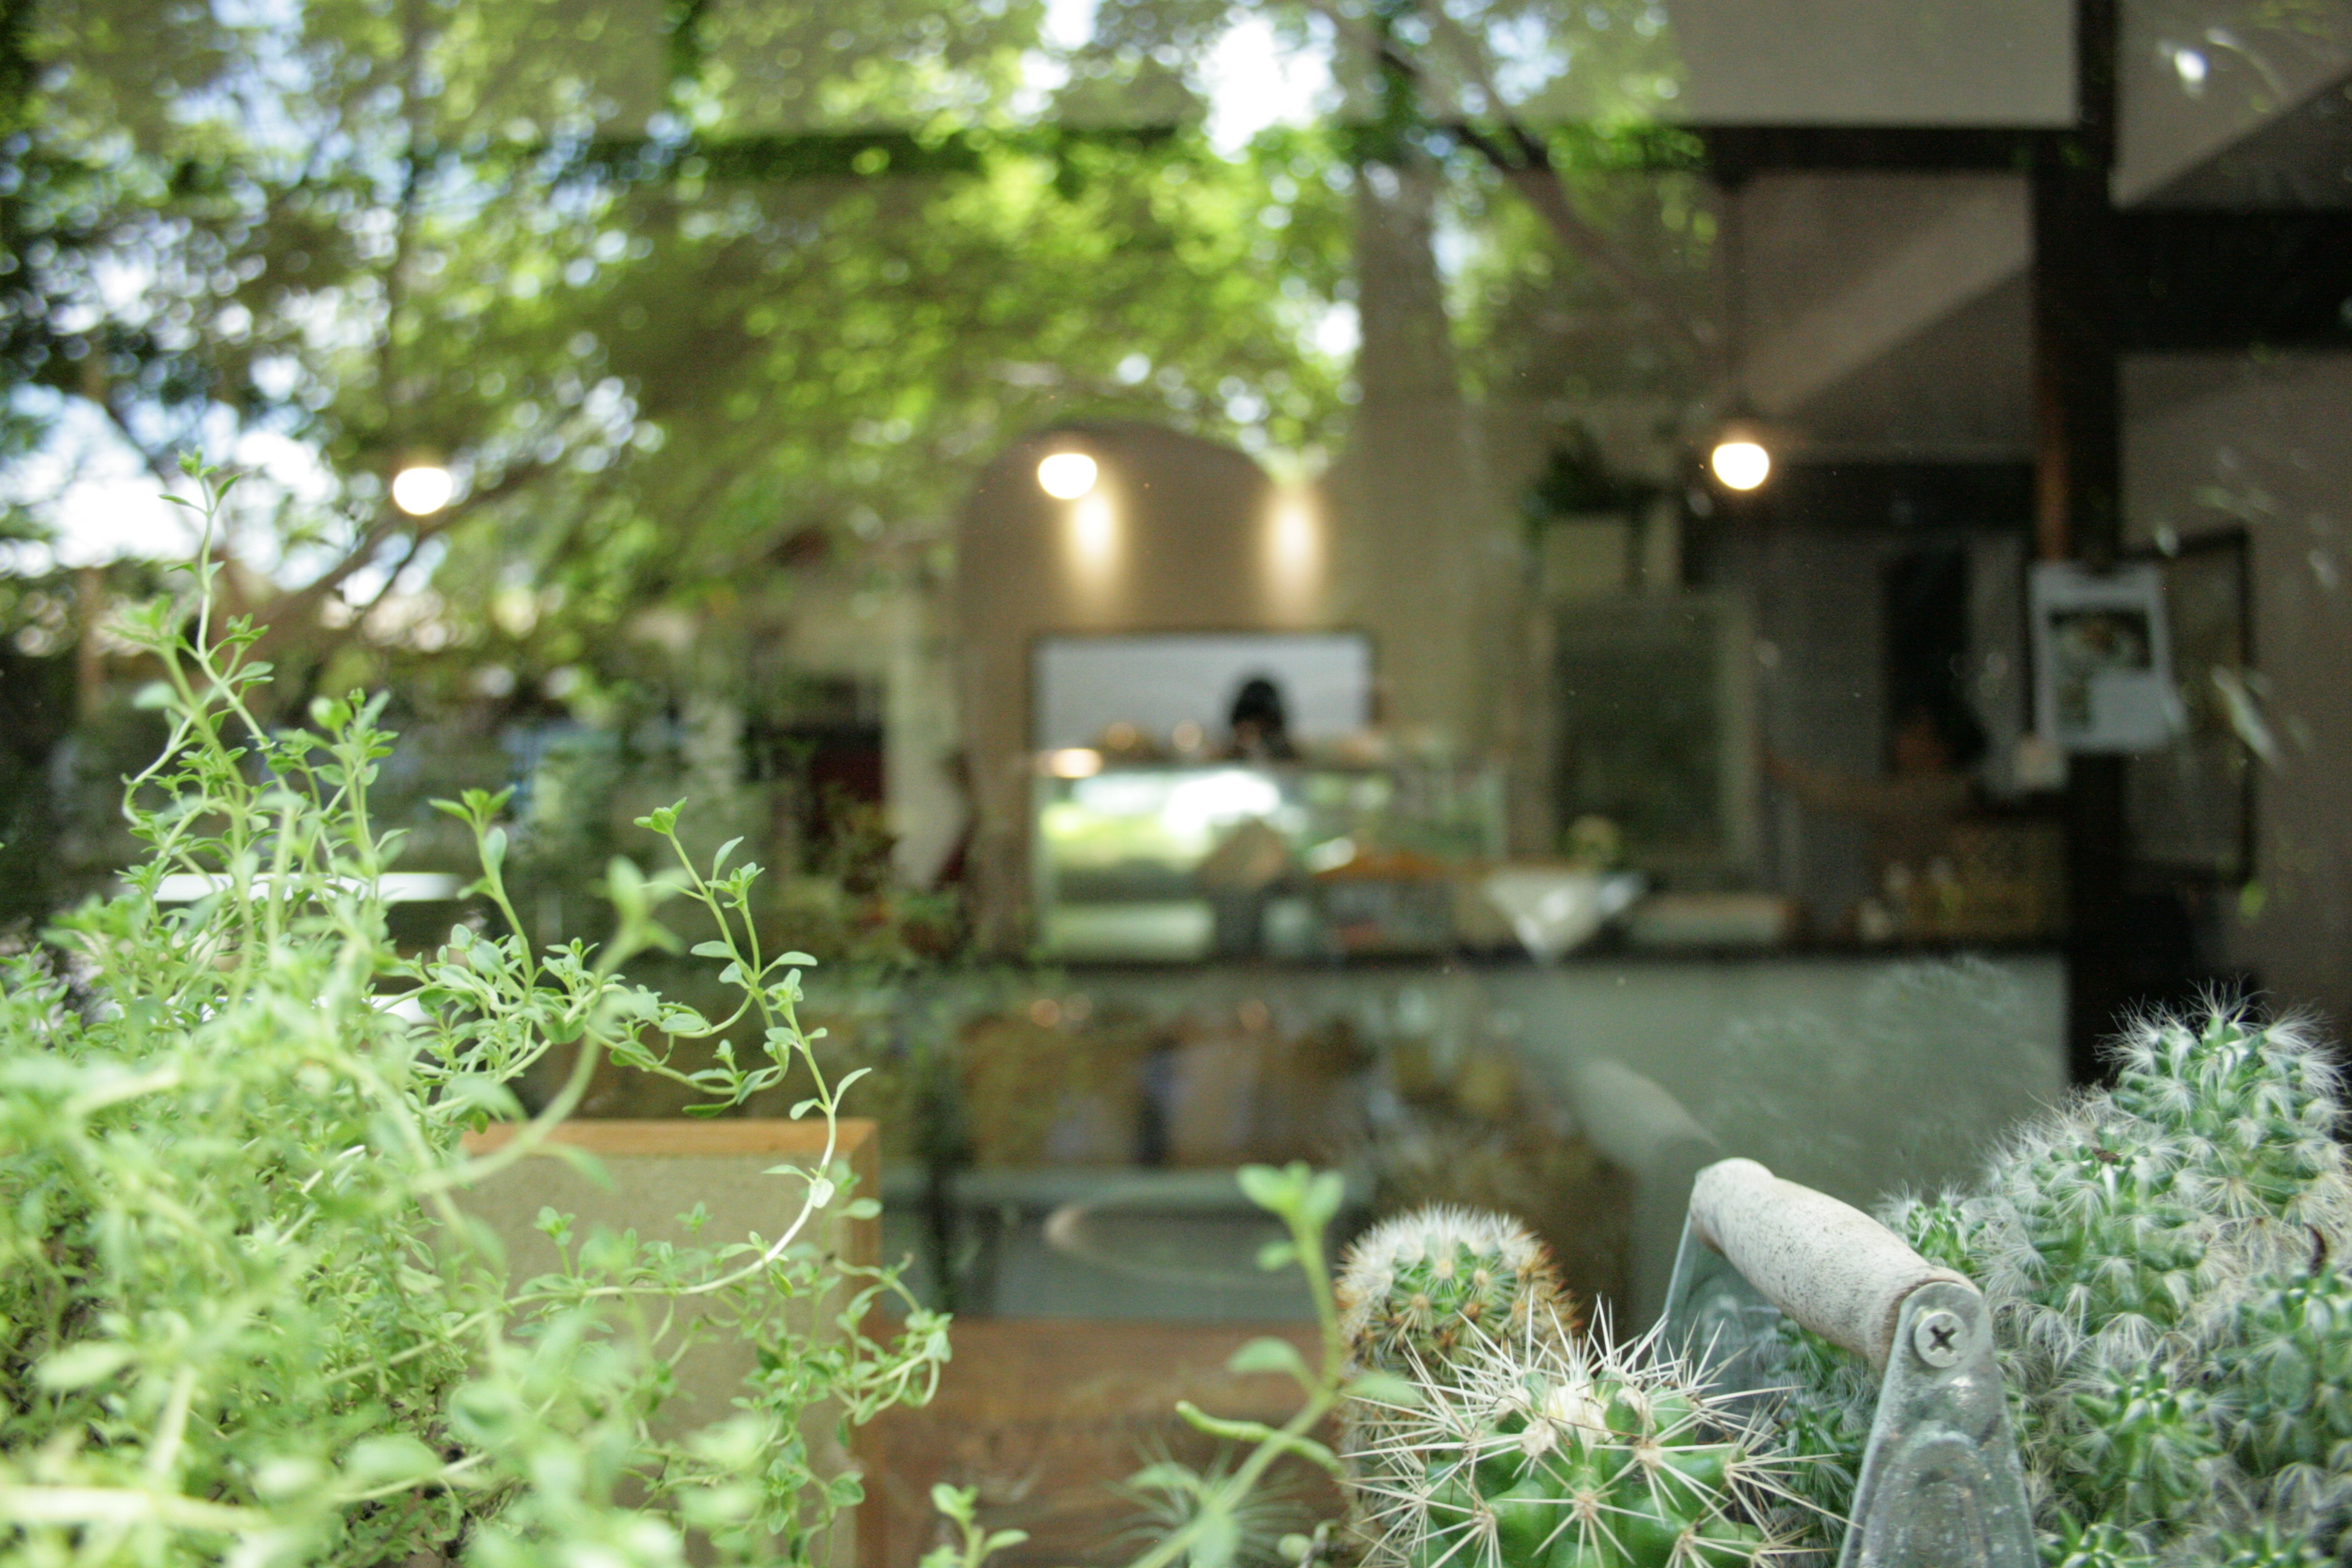
house, flower, home, pond, cottage, backyard, garden, courtyard, estate, yard